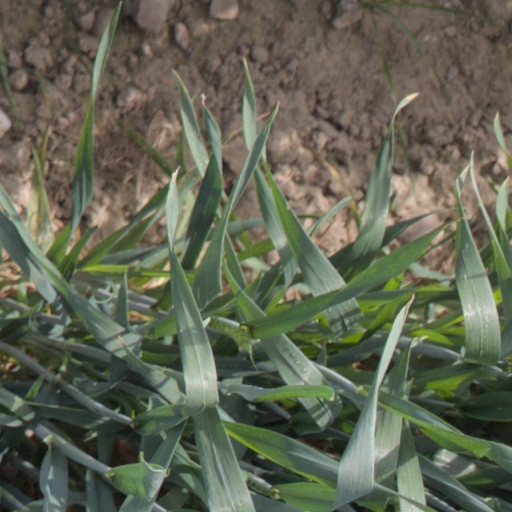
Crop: wheat